EC Kassel Huskies

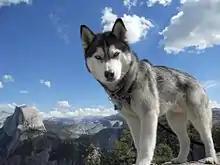
Siberian husky

The Huskies made an immediate impact in the DEL. At executive level, bankrupt trustee Martin Lepper stepped down from his position at the club now that the Huskies were financially stable. Gerhard Swoboda and Uli Egen took over operations at the club as president and general manager respectively. The Sled Dogs over performed in the league in its first two seasons. Reaching the play-offs for the German title. In both 94/95 and 95/96, the Huskies were defeated in the play-offs at the quarter finals stage by arch rivals Frankfurt Lions.